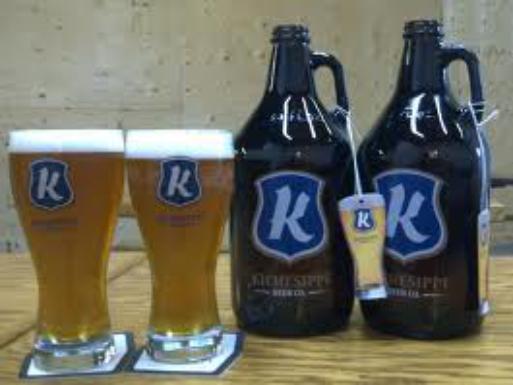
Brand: kichesippi-1
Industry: Food